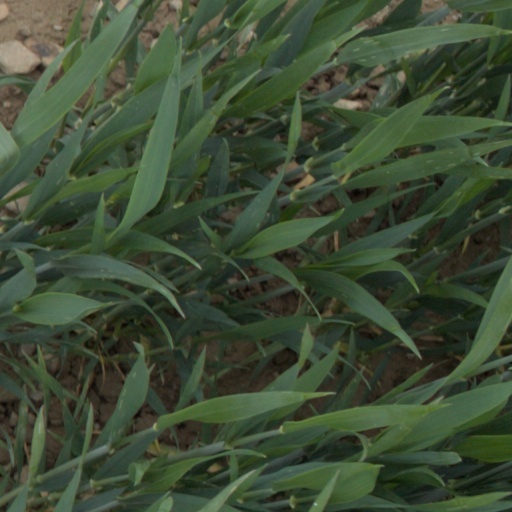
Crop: wheat